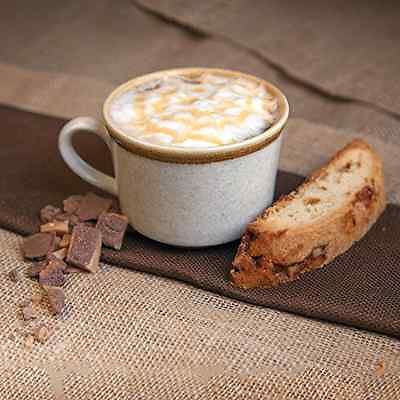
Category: coffee maker